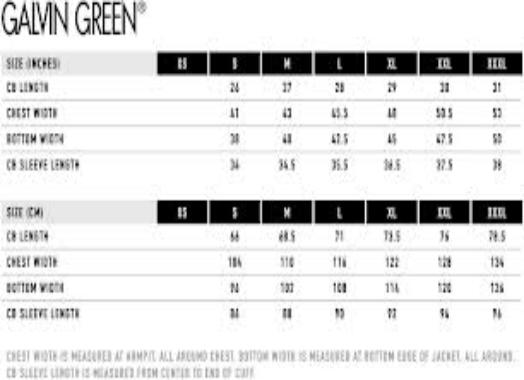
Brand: Galvin Green
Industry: Clothes